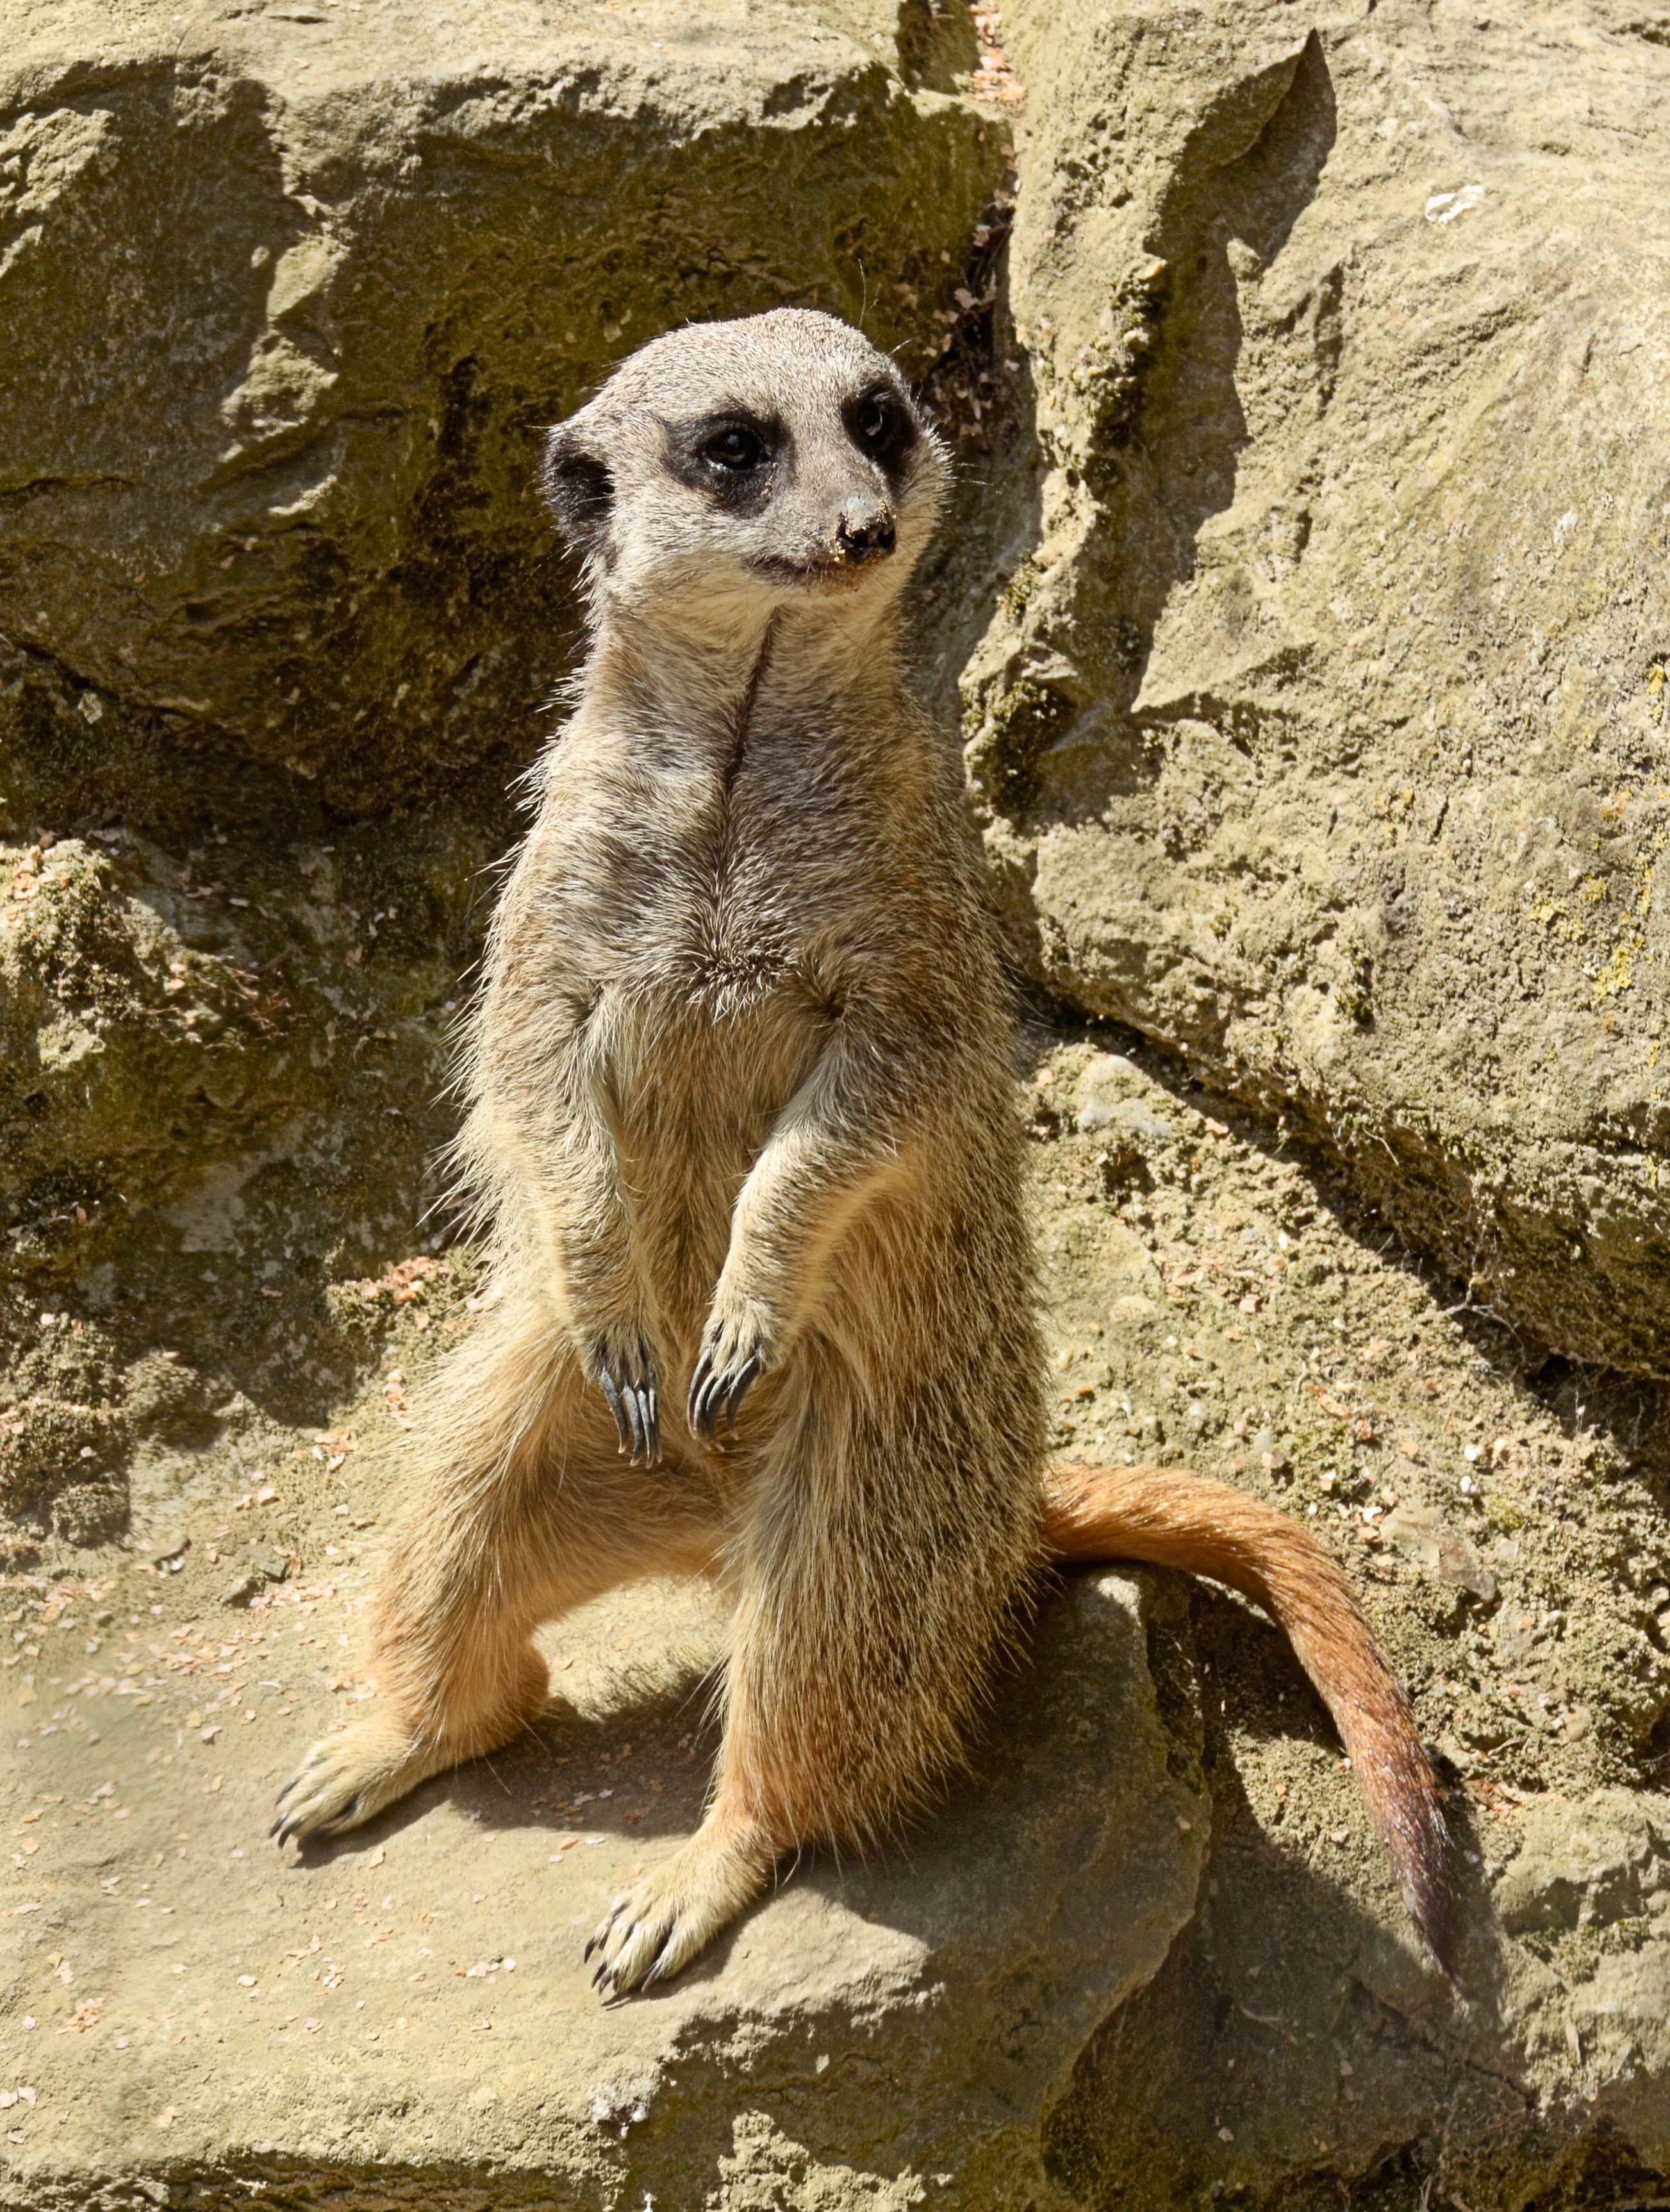
watch, animal, wildlife, zoo, mammal, fauna, vertebrate, meerkat, mongoose, mirekat